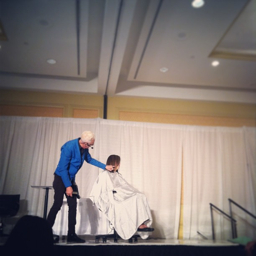
A man is pointing out features on a woman covered by a sheet
A man cutting a persons hair on top of a stage.
a man cutting another persons hair on stage
A man on stage giving a haircut to a woman in a chair.
A man and a woman are on a stage showing her hair style.